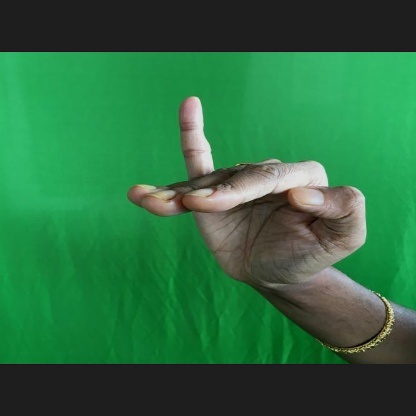
Mudra: Hamsapaksha